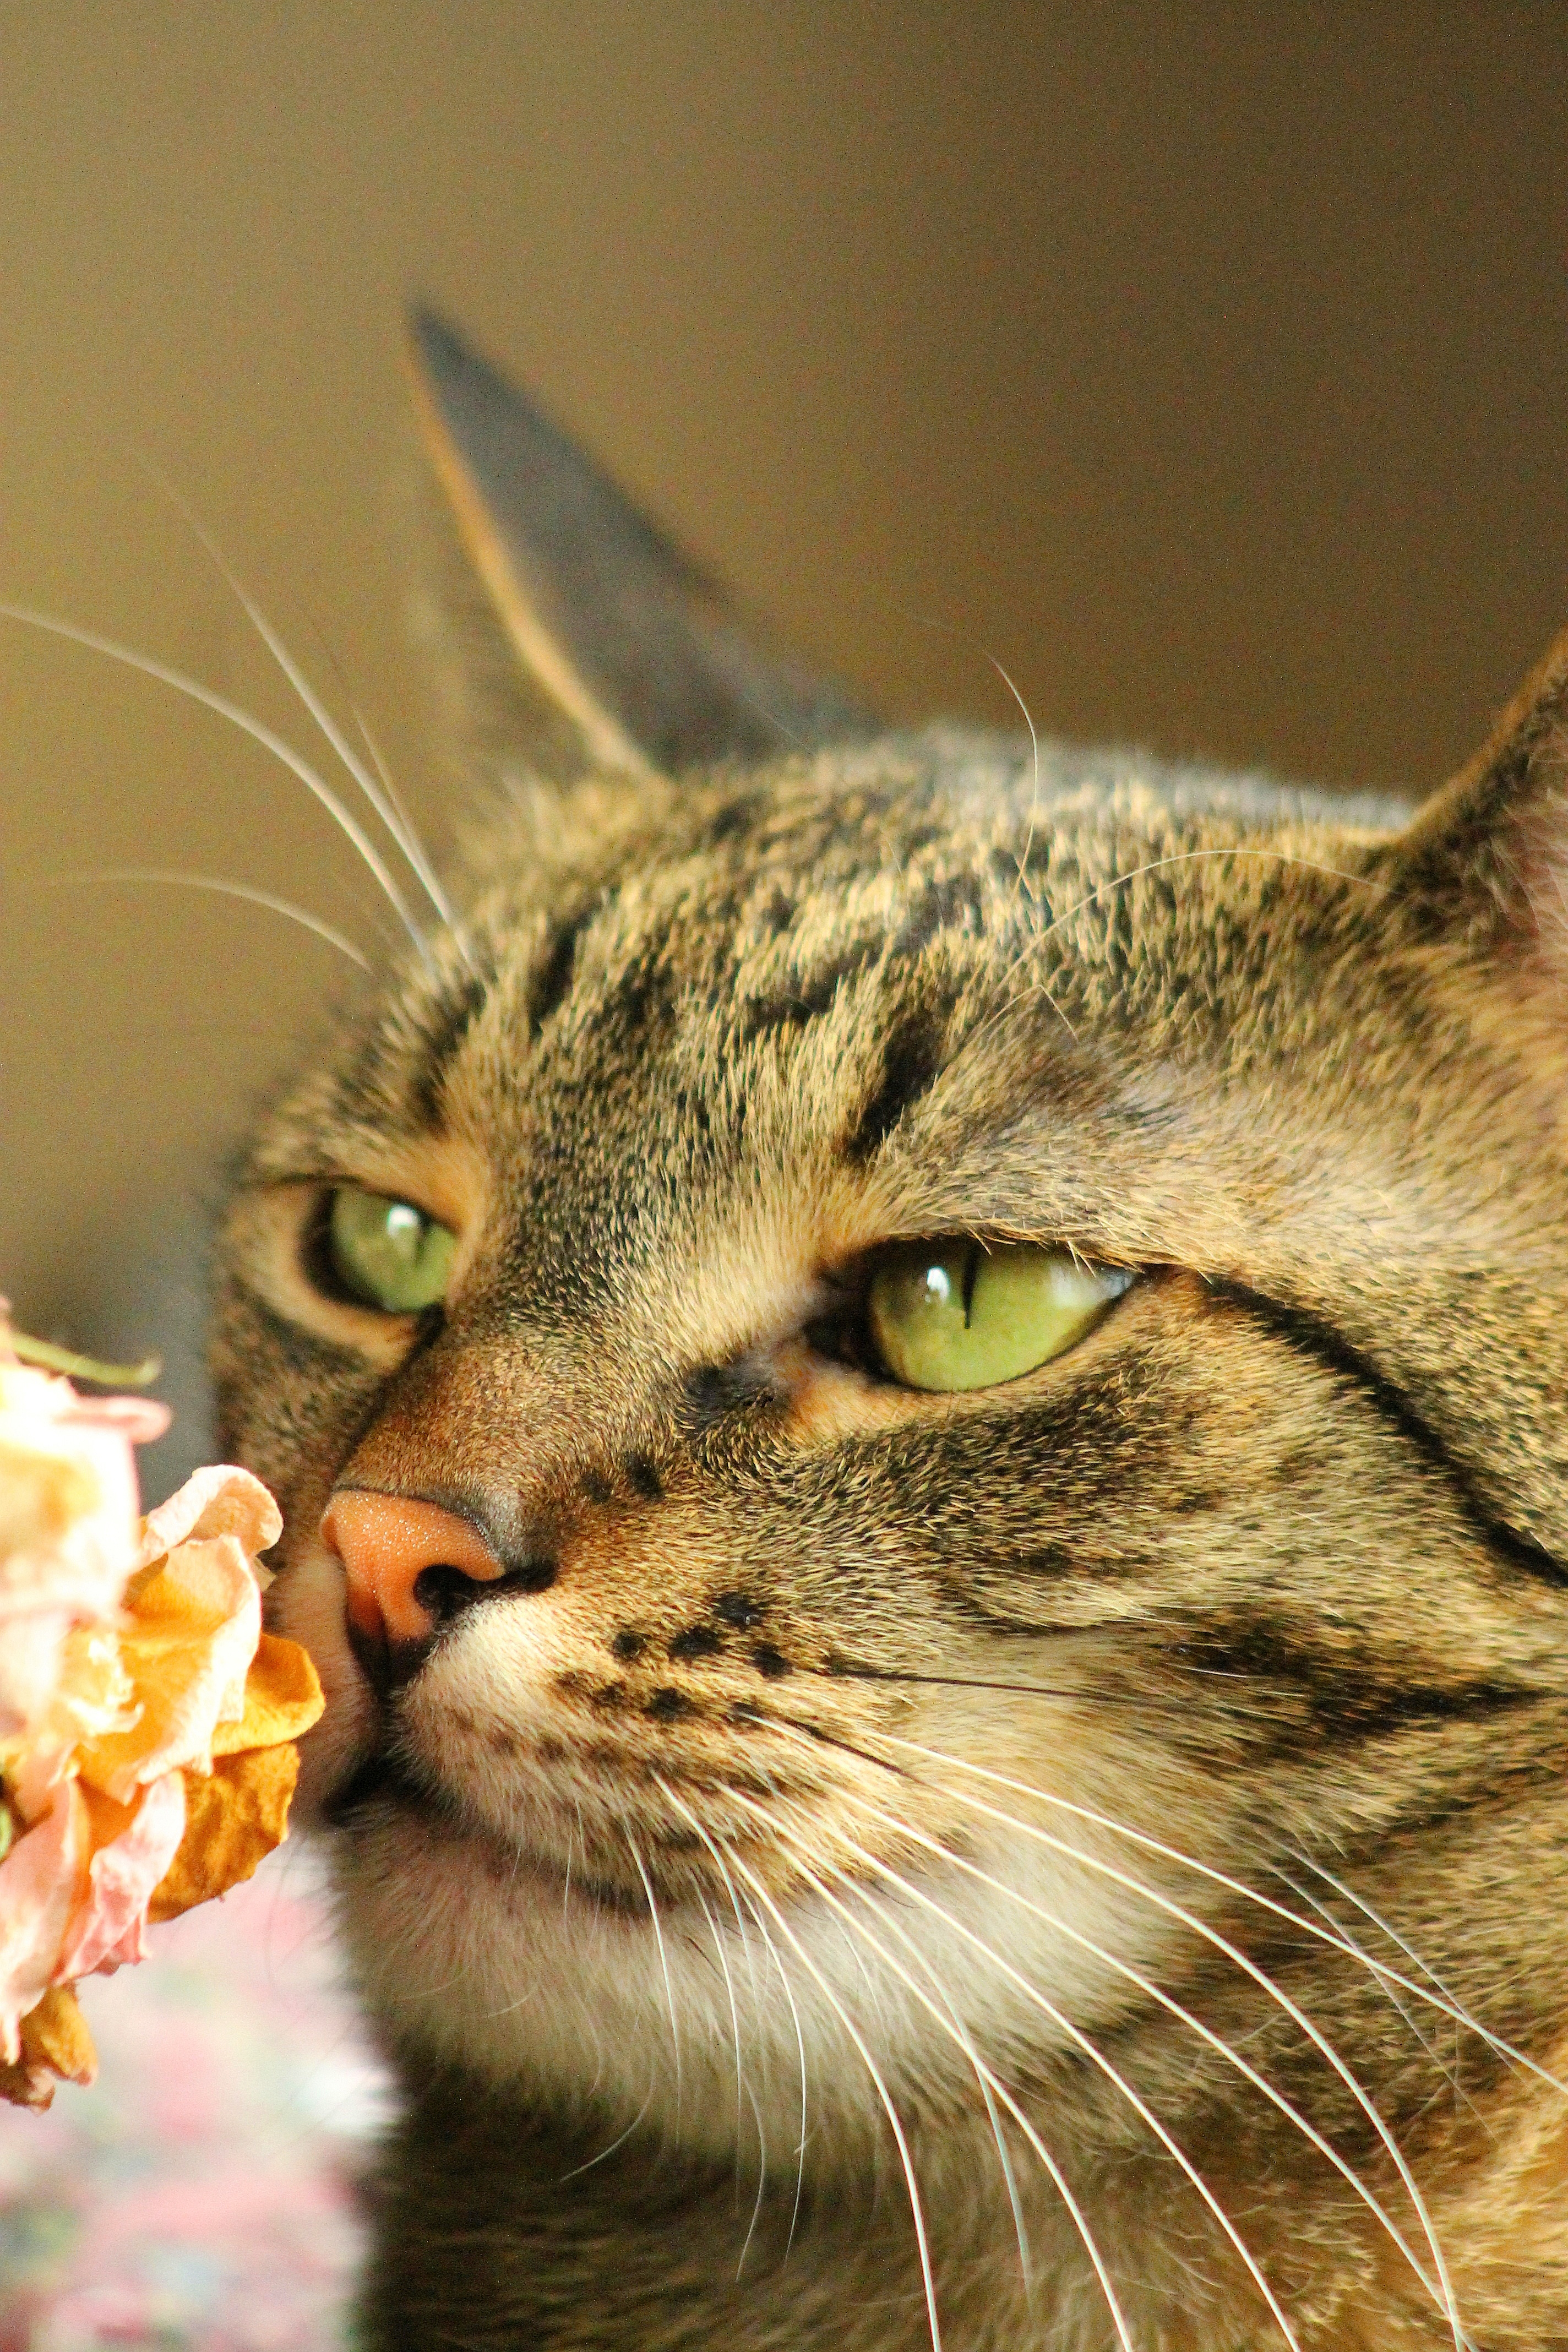
flower, cute, wildlife, relax, cat, peaceful, tabby, mammal, fauna, mustache, close up, pets, nose, whiskers, sleepy, eye, smell, vertebrate, domestic cat, macro photography, tabby cat, european shorthair, my favorite, wild cat, snooping, small to medium sized cats, cat like mammal, rusty spotted cat